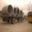
Label: truck